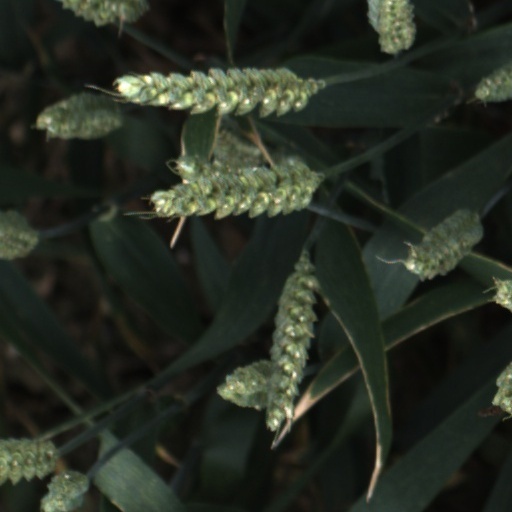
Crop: wheat